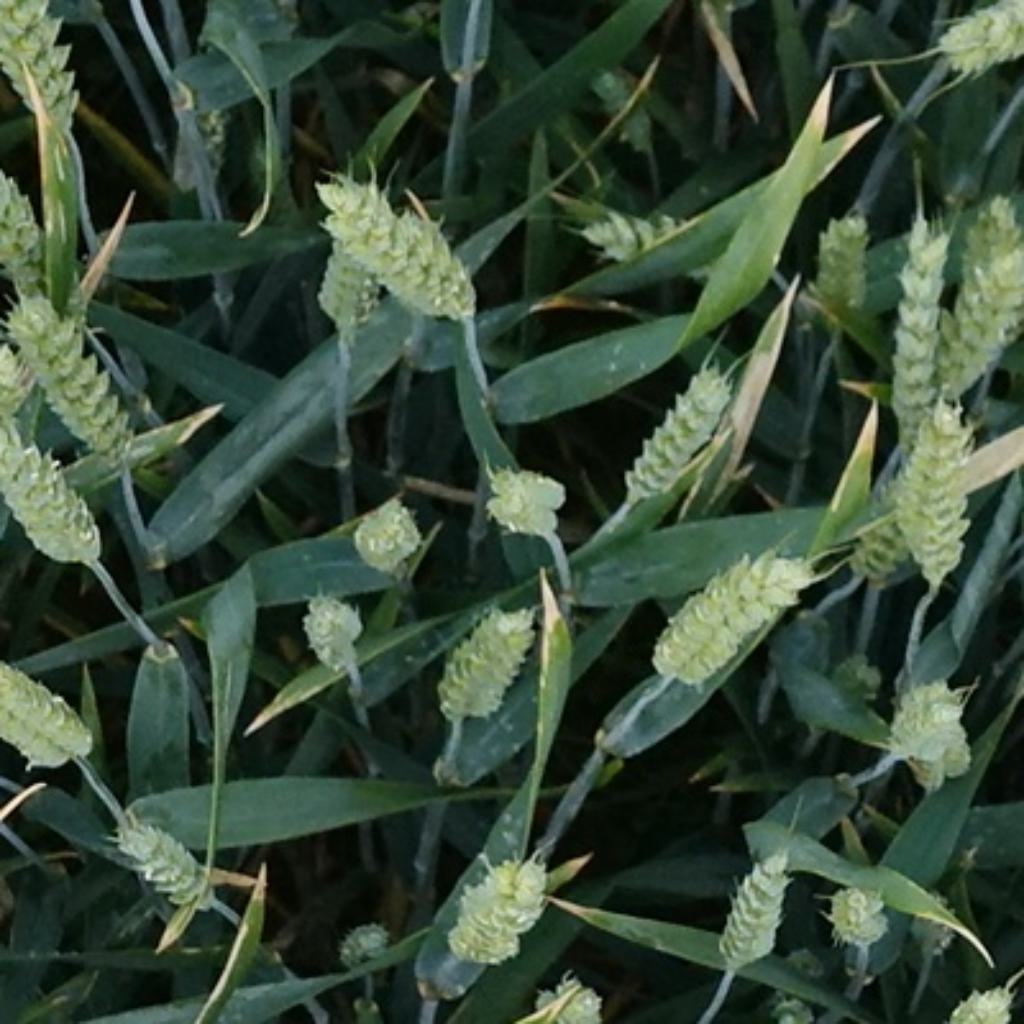
Country: France
Location: Toulouse
Wheat development stage: Filling - Ripening